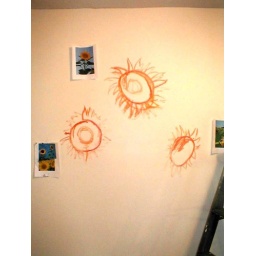
The wall in Jean's house which will soon be sunflowers, with tree frogs on the stems.